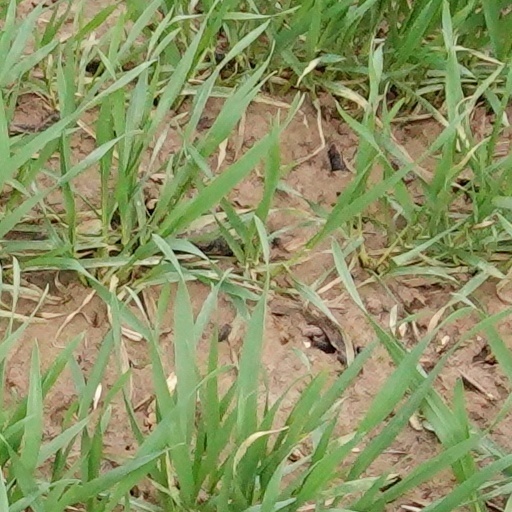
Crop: wheat